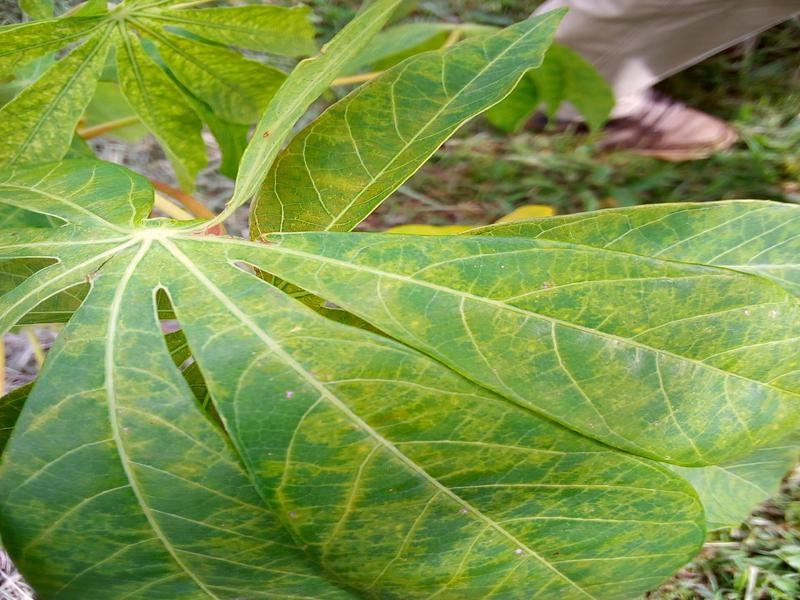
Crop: cassava
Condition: brown_streak_disease